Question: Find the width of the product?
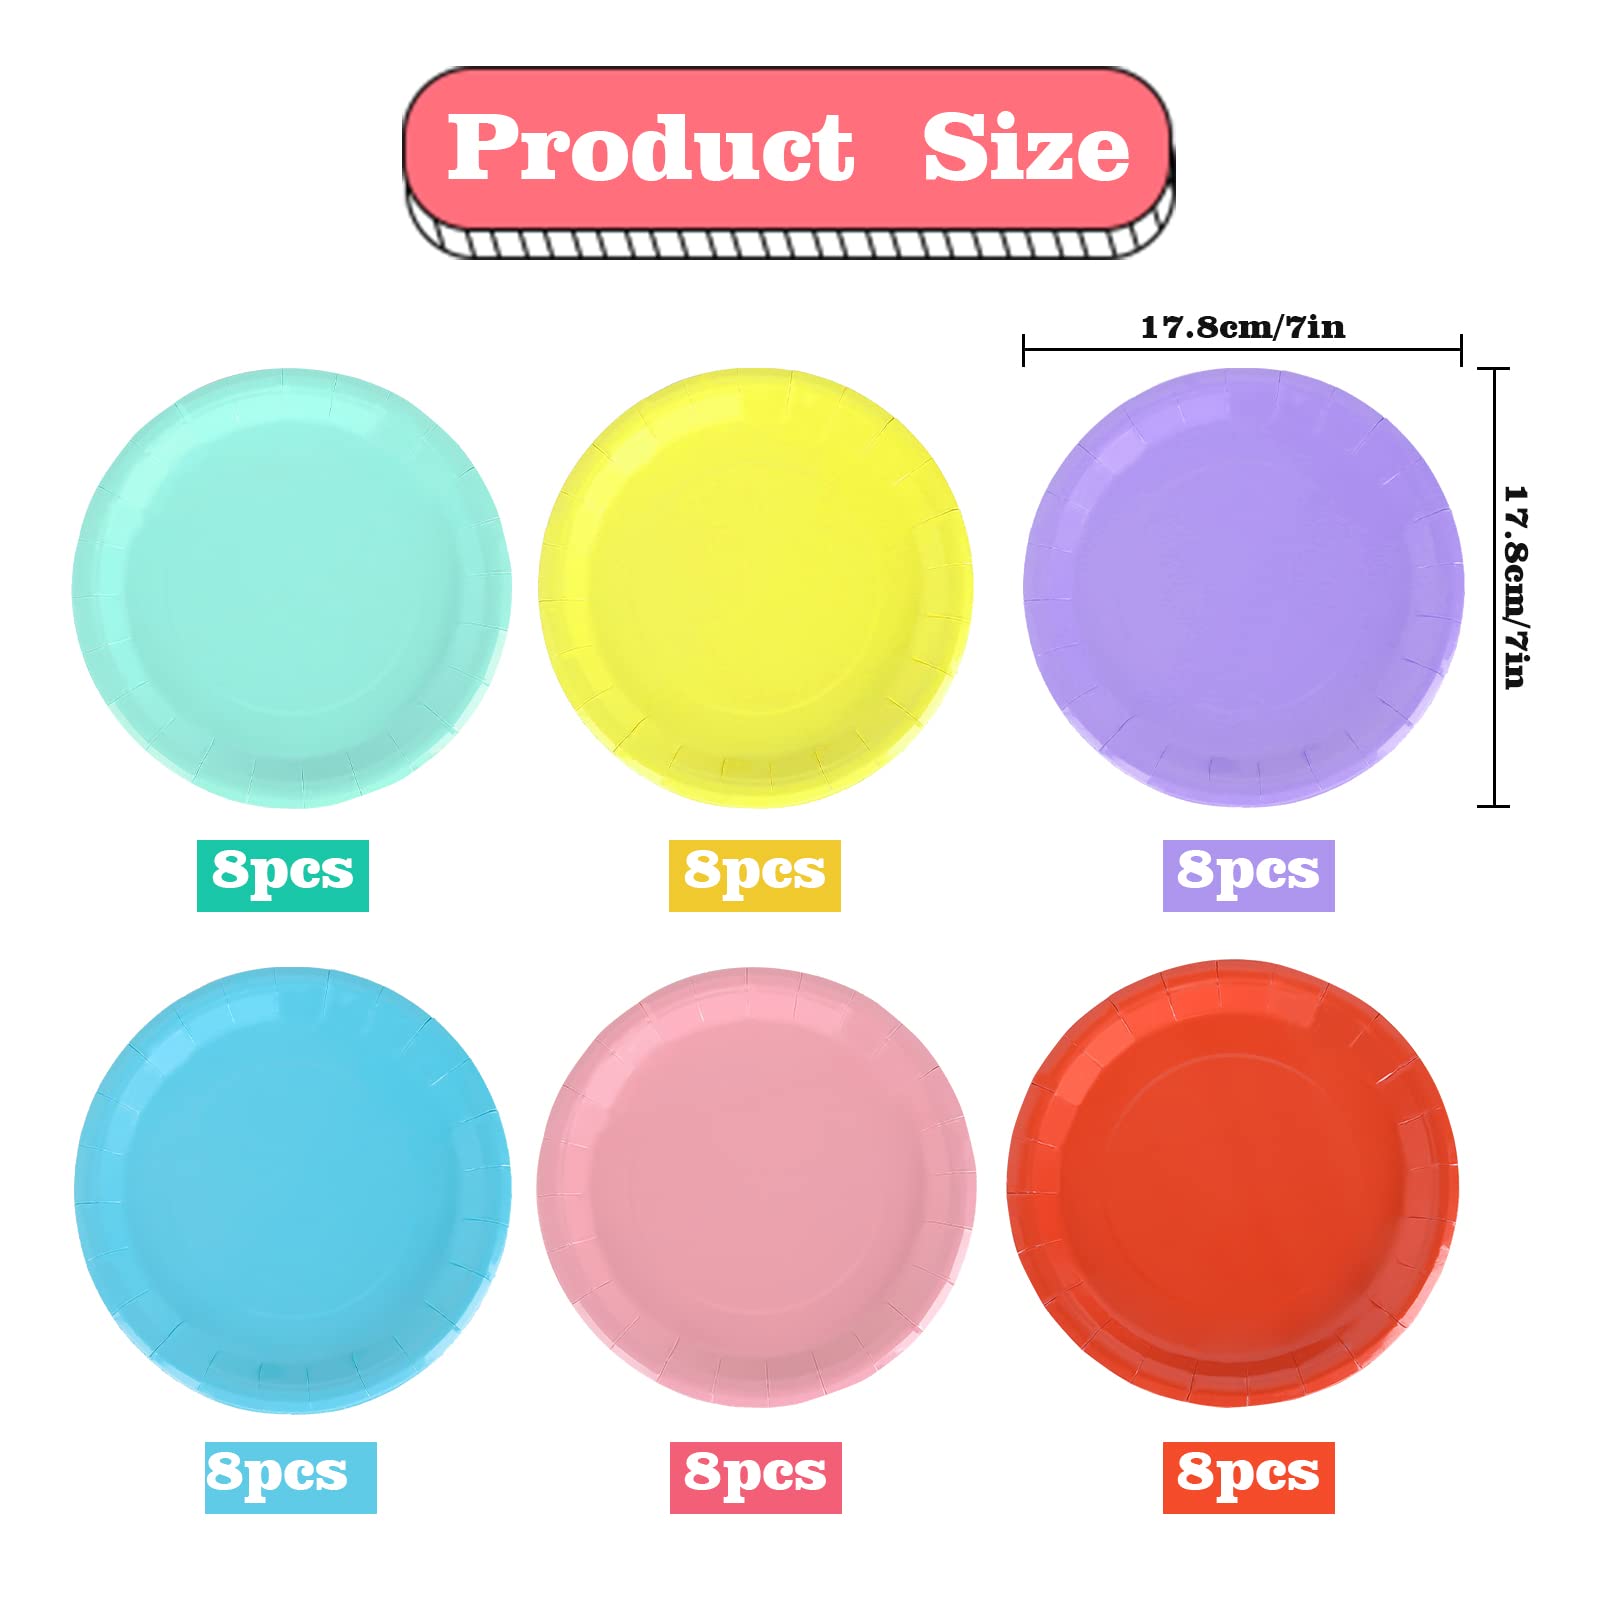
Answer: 17.8 centimetre